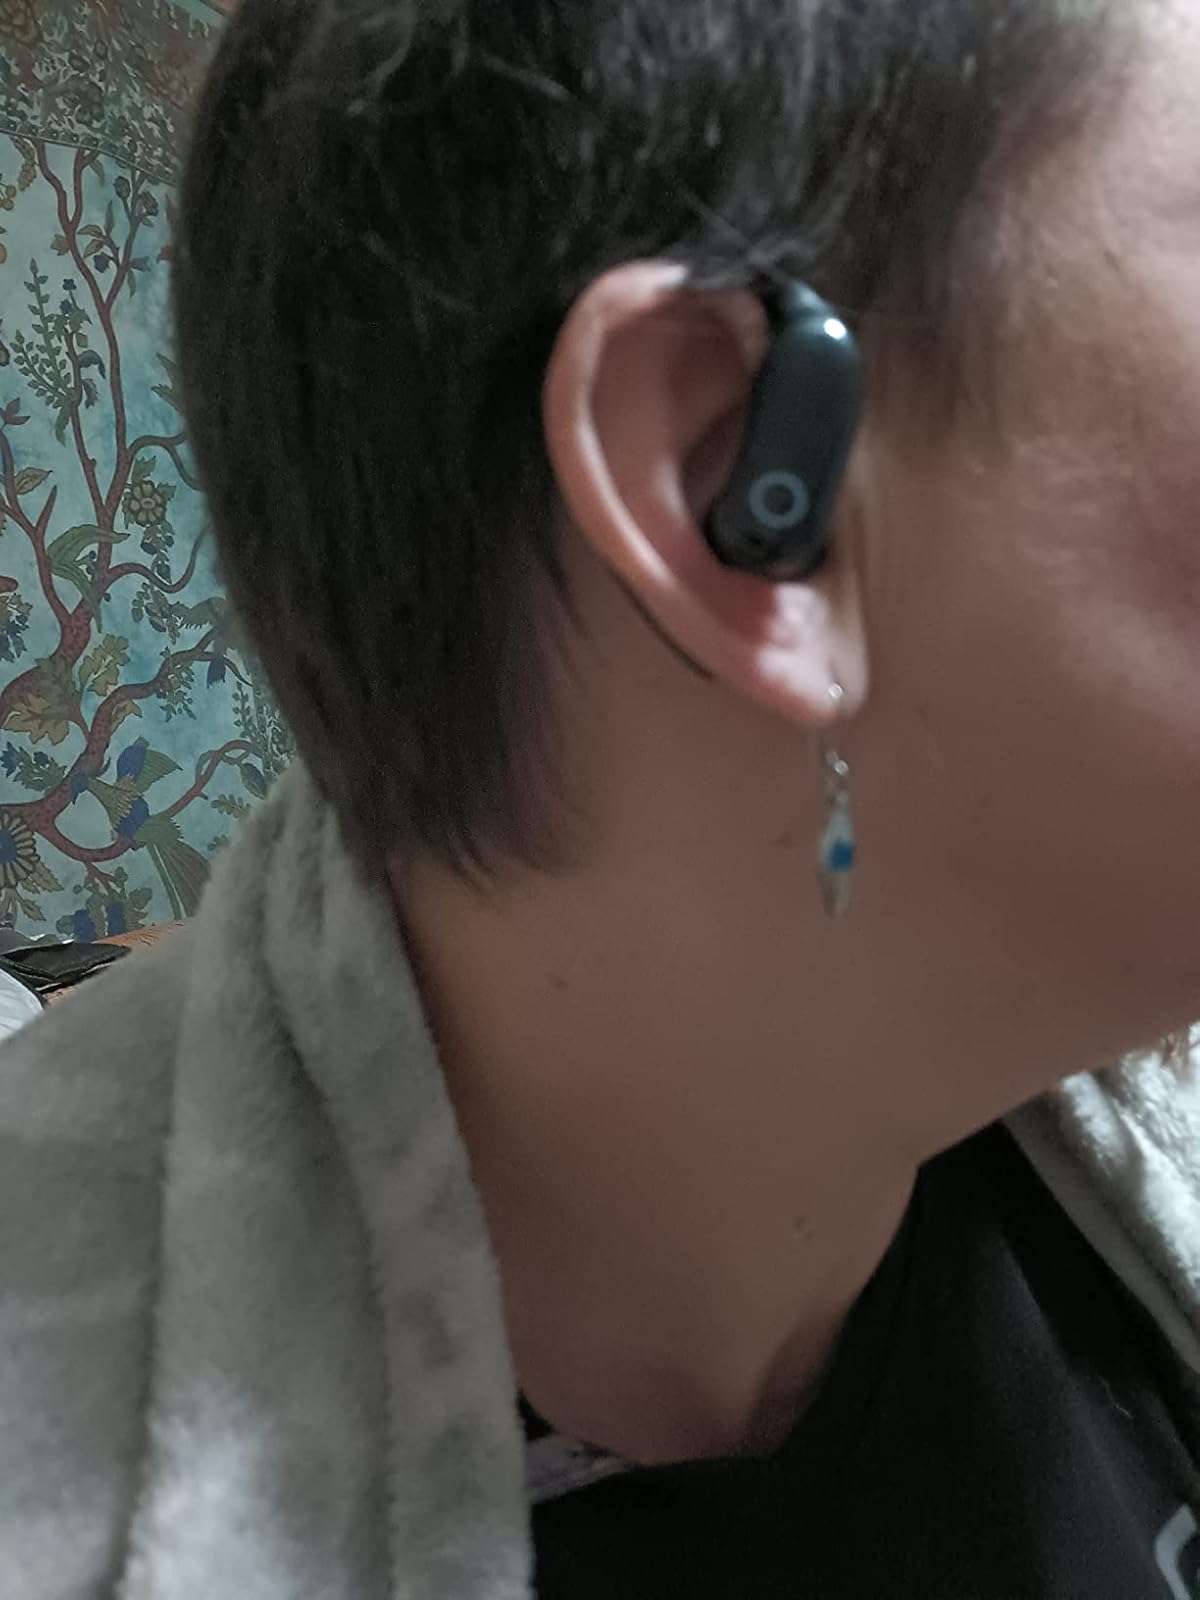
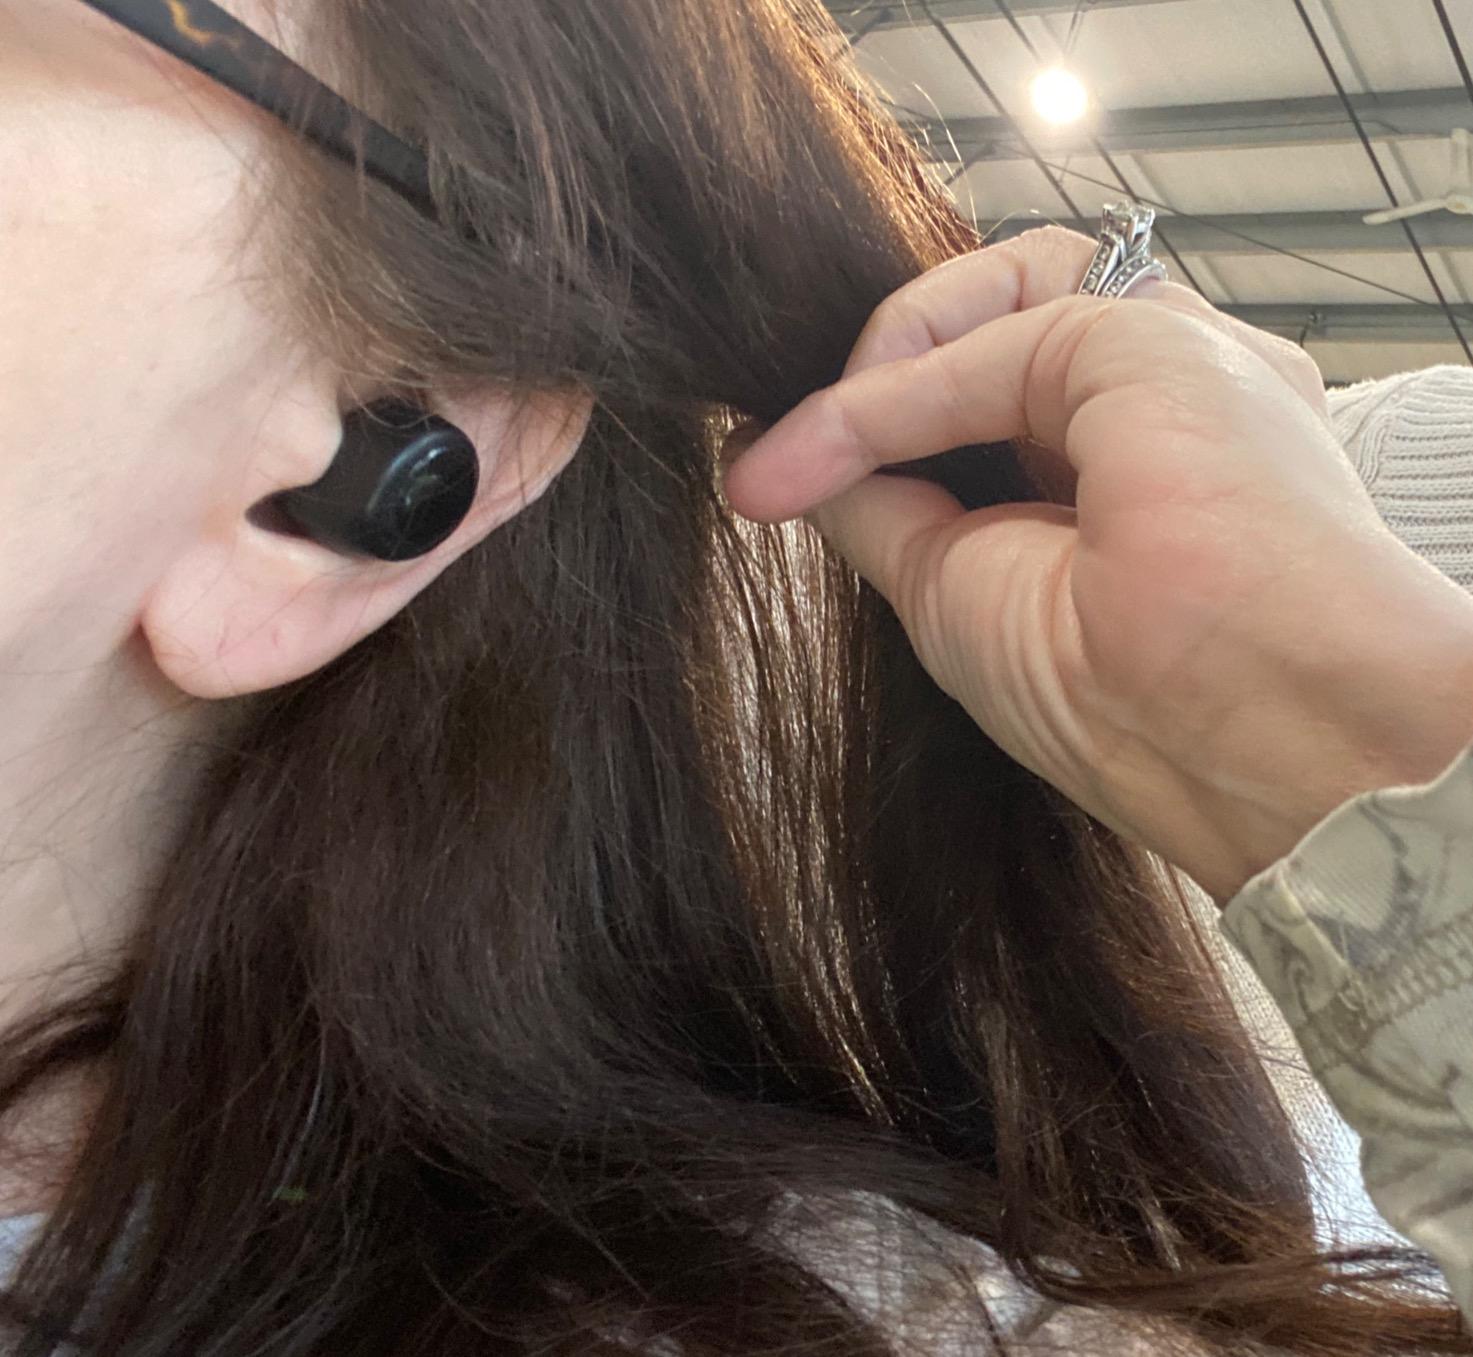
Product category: earbuds
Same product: no